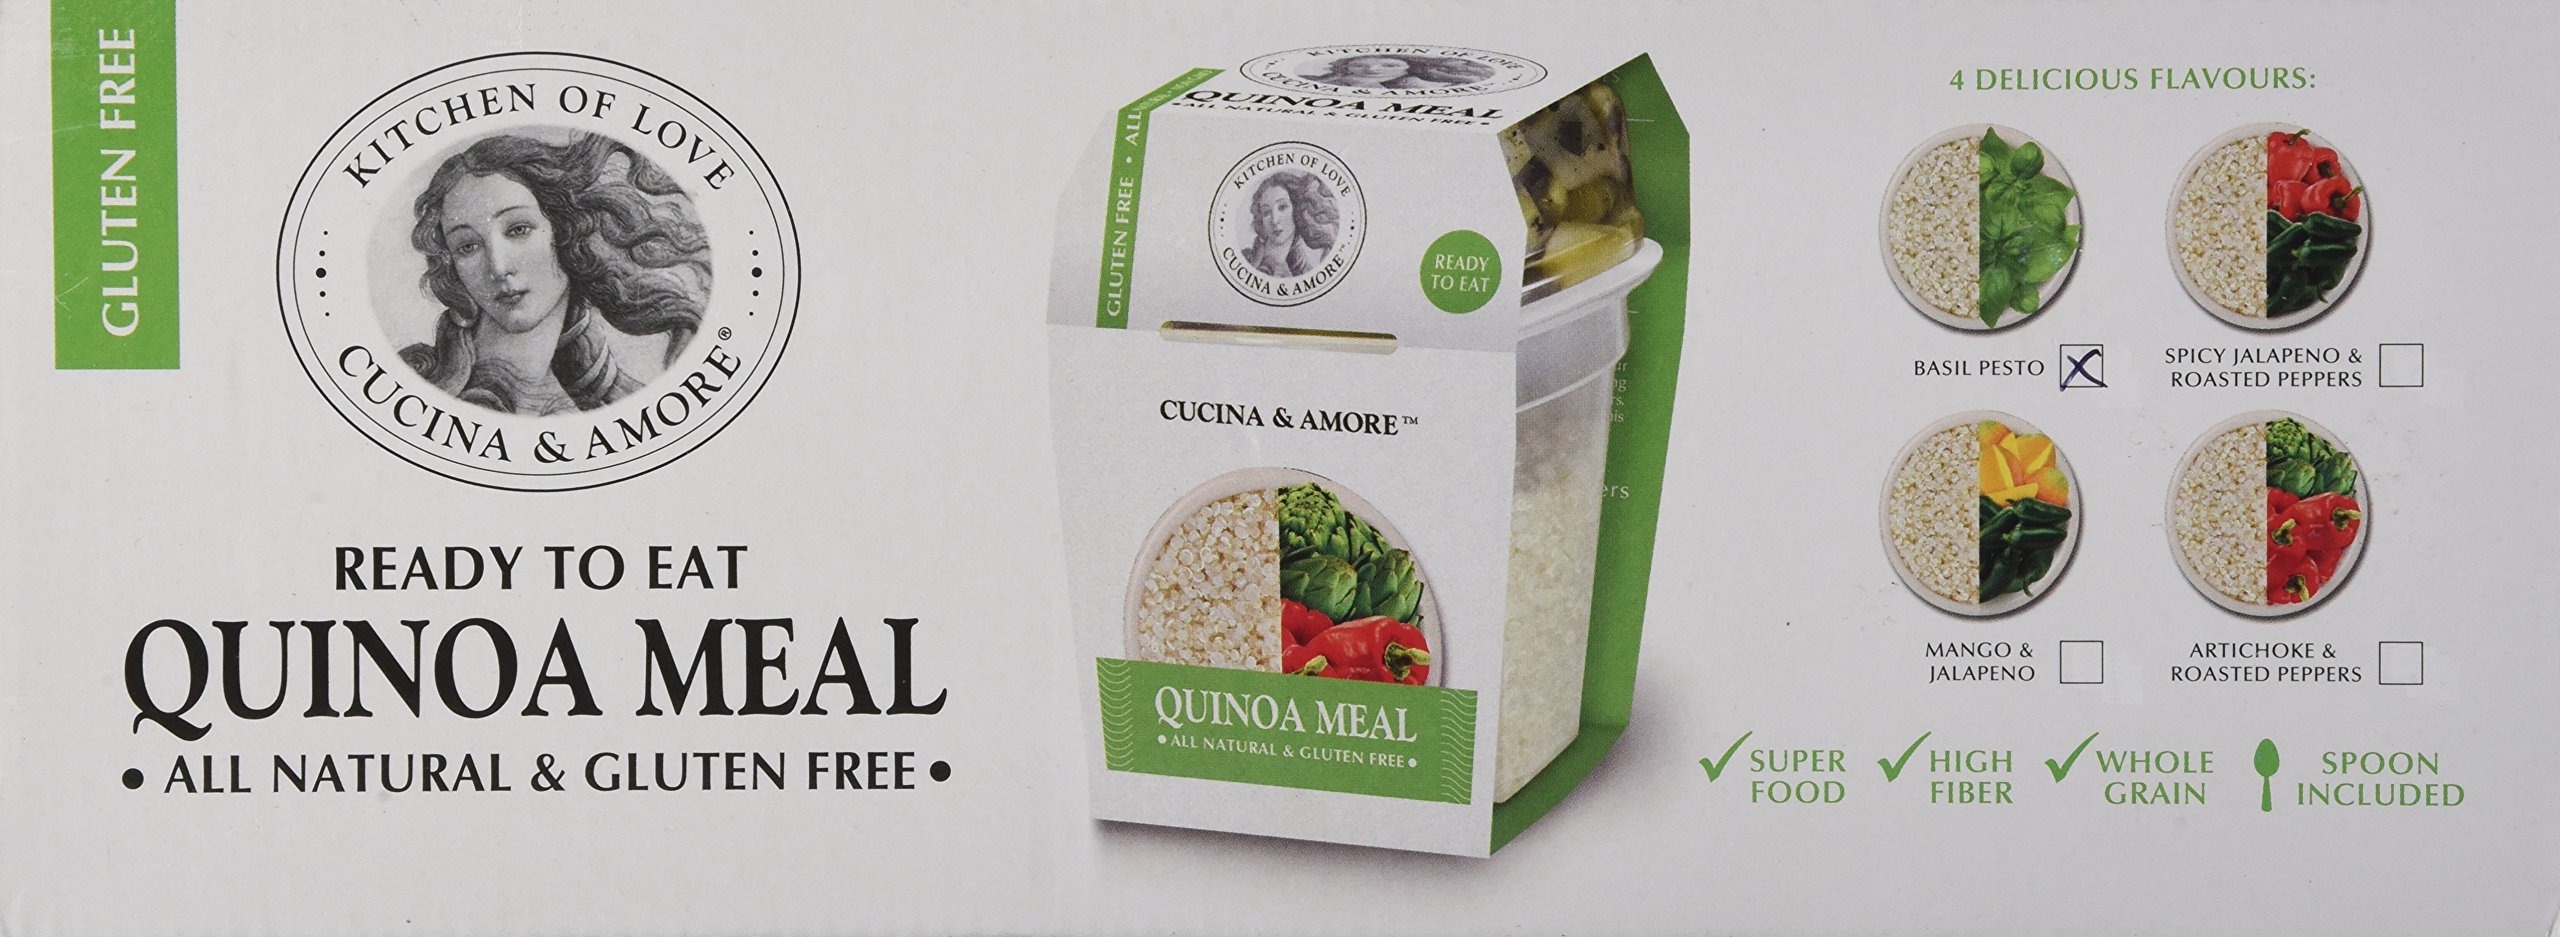
Item Name: Cucina & Amore Quinoa Meal Basil Pesto - 7.9 OZ (Pack of 6)
Bullet Point 1: Gluten Free
Bullet Point 2: Item Package Length: 32.257cm
Bullet Point 3: Item Package Width: 19.812cm
Bullet Point 4: Item Package Height: 12.7cm
Value: 47.4
Unit: Fl Oz

Price: 28.515